Jayce Lewis

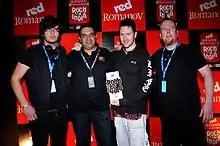
Jayce Lewis and band at Rock'n India 2010

A BBC documentary covering Lewis's journey to fame was shown on BBC One Wales on 10 March 2010 as part of a series called "Planet Wales". The 40-minute documentary, titled "Big in India" was the first of the series and included live performances in Dubai, India, and Germany. The documentary was repeated three months later on BBC One Wales and North. The documentary covered Lewis and EMI working towards the release of his second single and album. A DVD released was planned and a few promo copies produced, but never came to fruition.